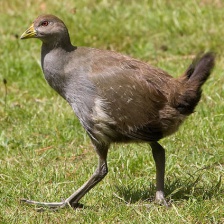
Species: TASMANIAN HEN
Scientific name: TRIBONYX MORTIERII
ImageNet parent category: european_gallinule